Cheval Grand

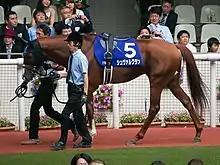
Cheval Grand in 2017

Cheval Grand (in Japanese: シュヴァルグラン) (foaled March 14, 2012) is a Japanese Thoroughbred racehorse who won the 2016 Copa Republica Argentina and the 2017 Japan Cup.